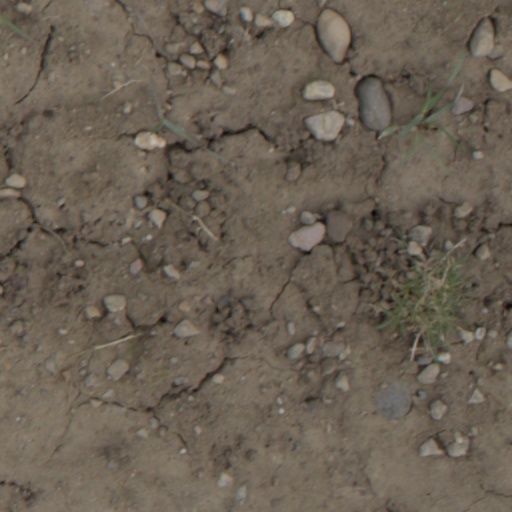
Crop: wheat